Howard Ladd

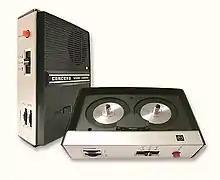
An image of a Concord Electronics F-20 Sound Camera Reel to Reel portable tape recorder, circa 1965

In 1965, Concord offered the Concord F-20 "Sound Camera" tape recorder. The unit used 2.5-inch tape reels with a rim-drive tape transport. It could record 20 to 30 minutes of audio. The F-20 was featured several times during the opening sequence of the Mission Impossible television series between 1966 and 1973.